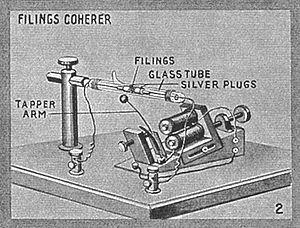
Le cohéreur, connu sous le nom de radioconducteur, est un élément des premiers récepteurs radio à changement d'état qui, historiquement dès le début du XXᵉ siècle, permit la réception des ondes radioélectriques, des signaux des stations de T.S.F. marines, et à des stations expérimentales de s'initier à la radioélectricité et joua un rôle important à des fins scientifiques. Le récepteur cohéreur enregistreur à tube de limaille a permis de réaliser les premières liaisons radios à grande distance en radiotélégraphie.